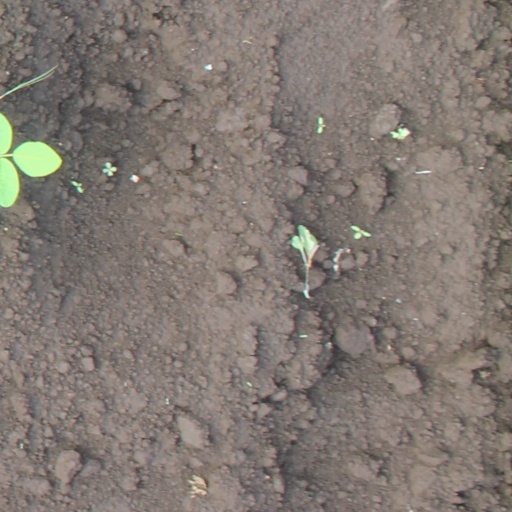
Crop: soybean